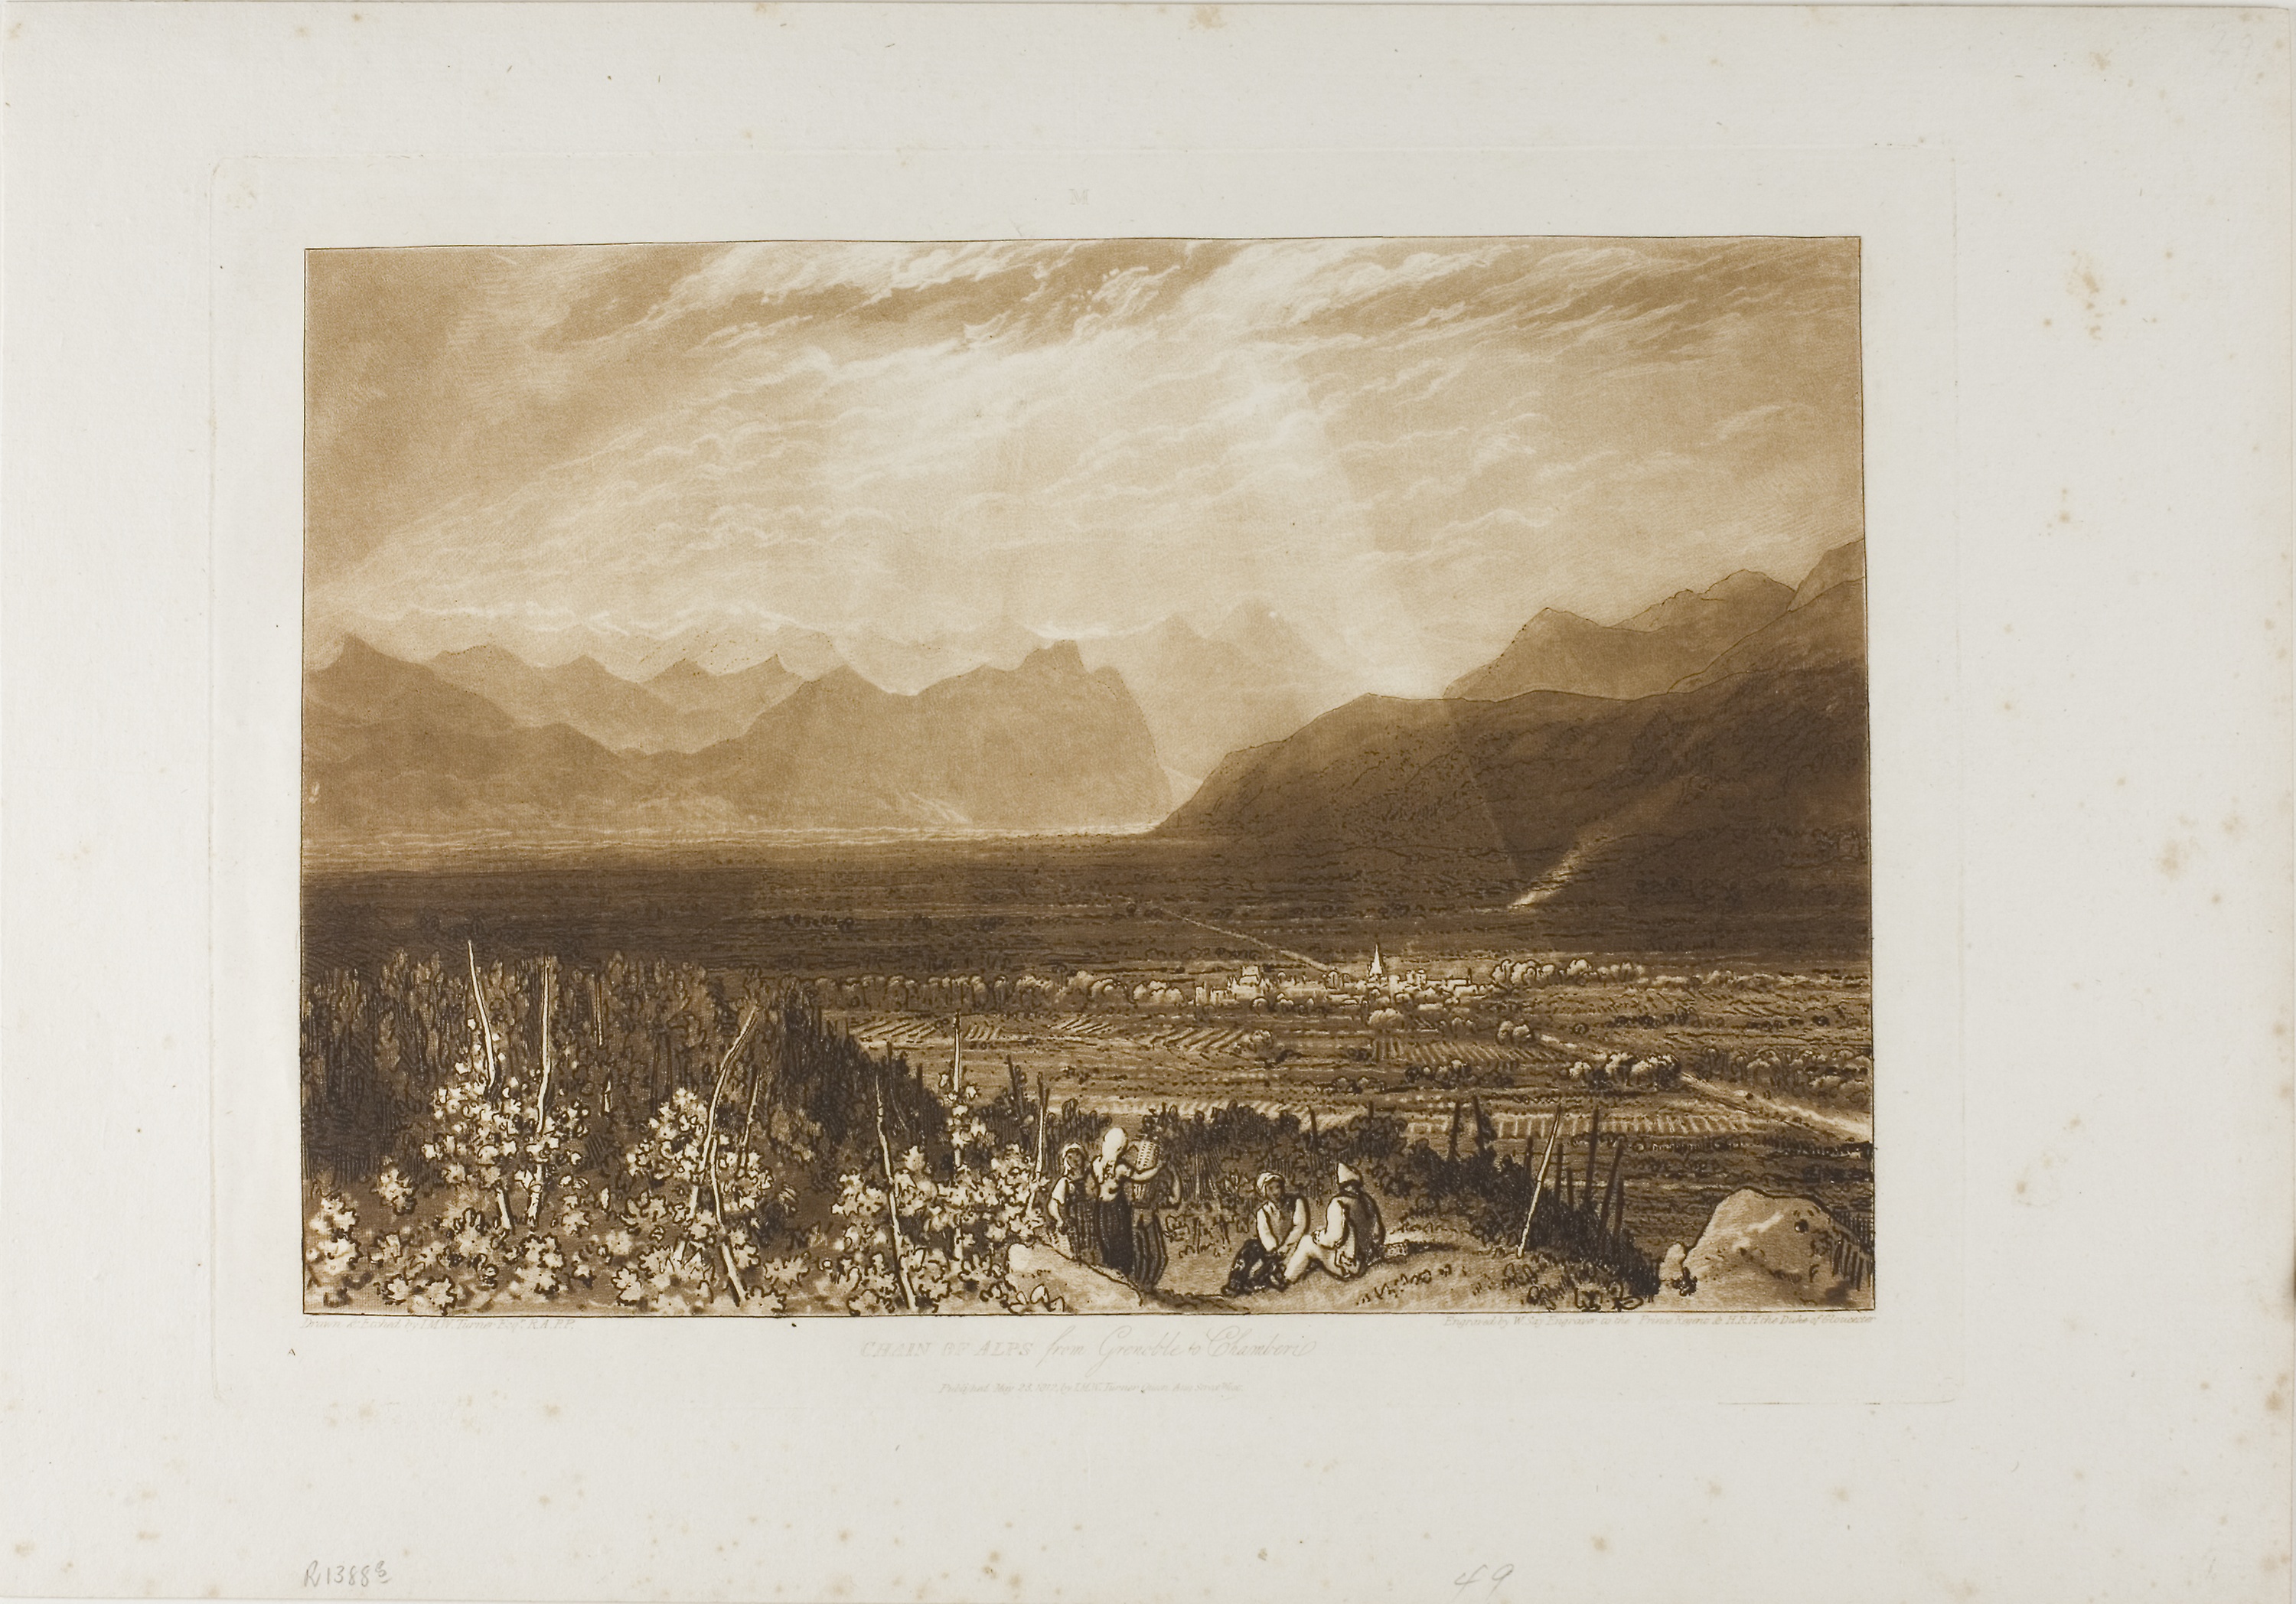
photograph, picture frame, painting, history, visual arts, stock photography, art, artwork